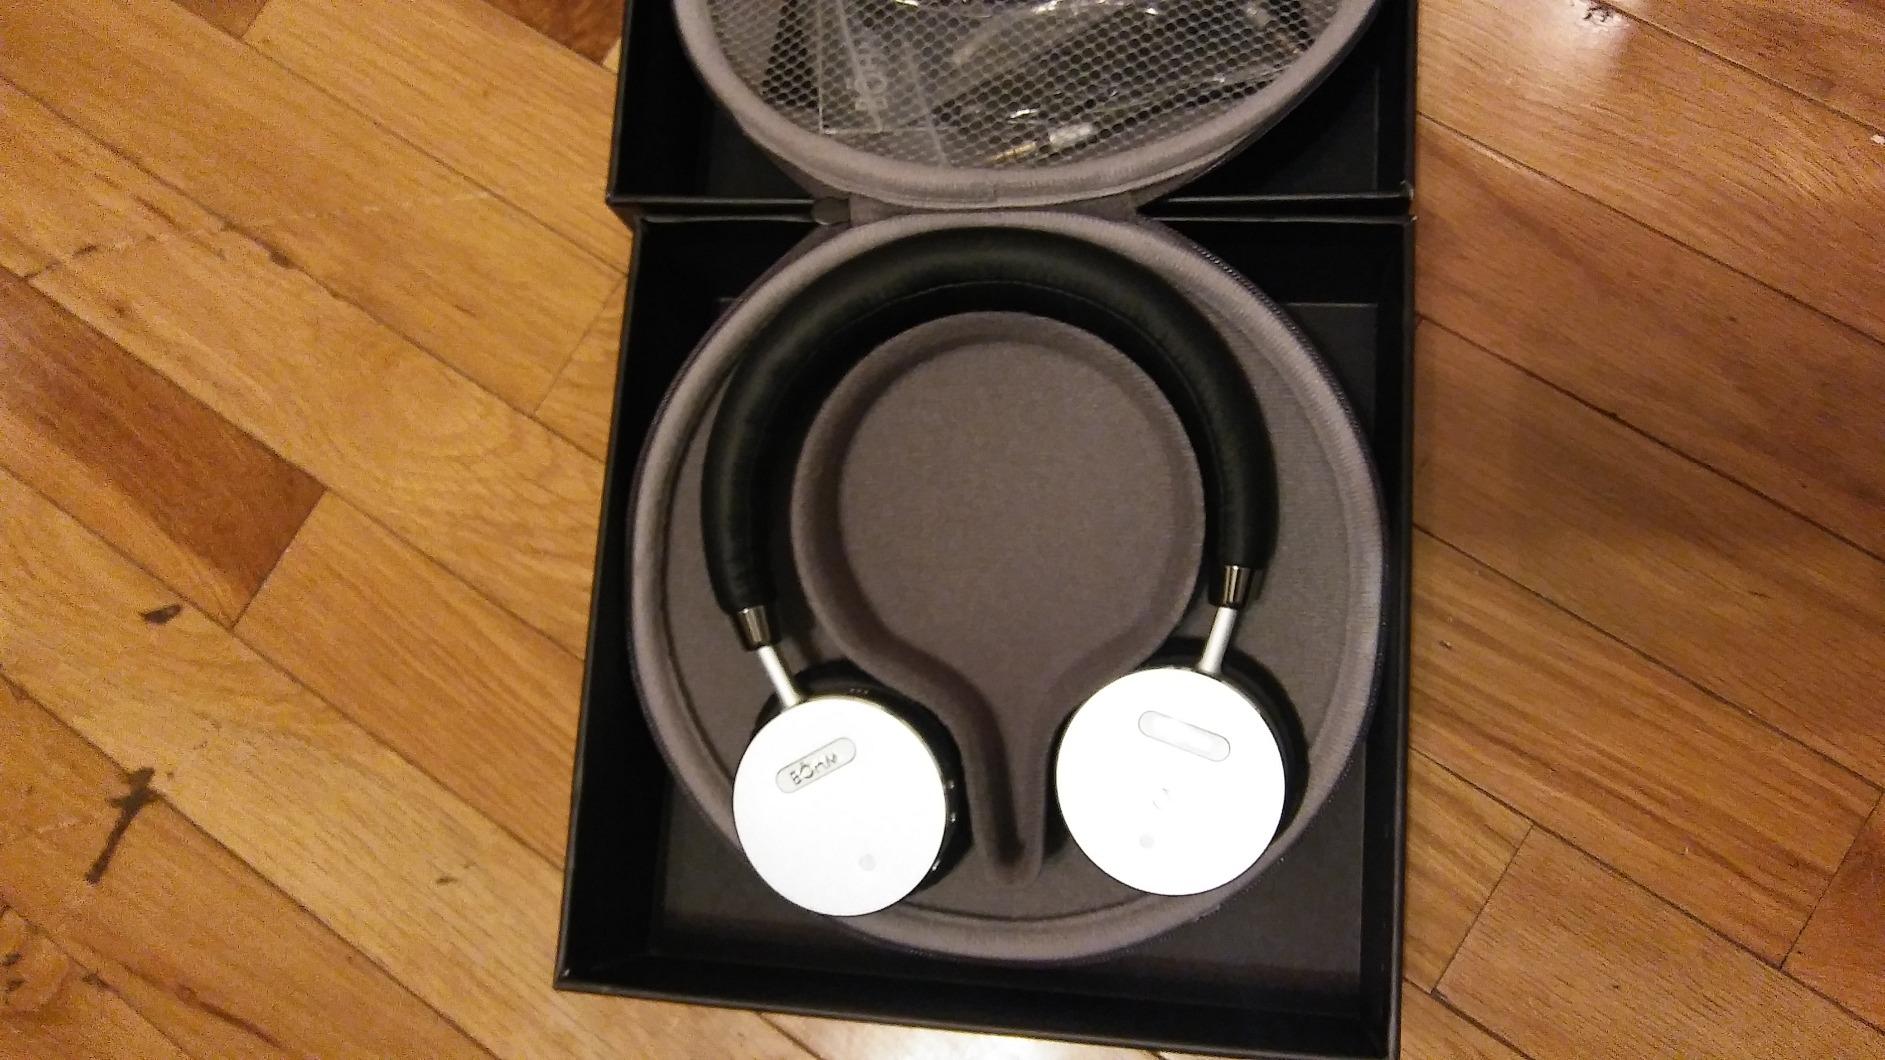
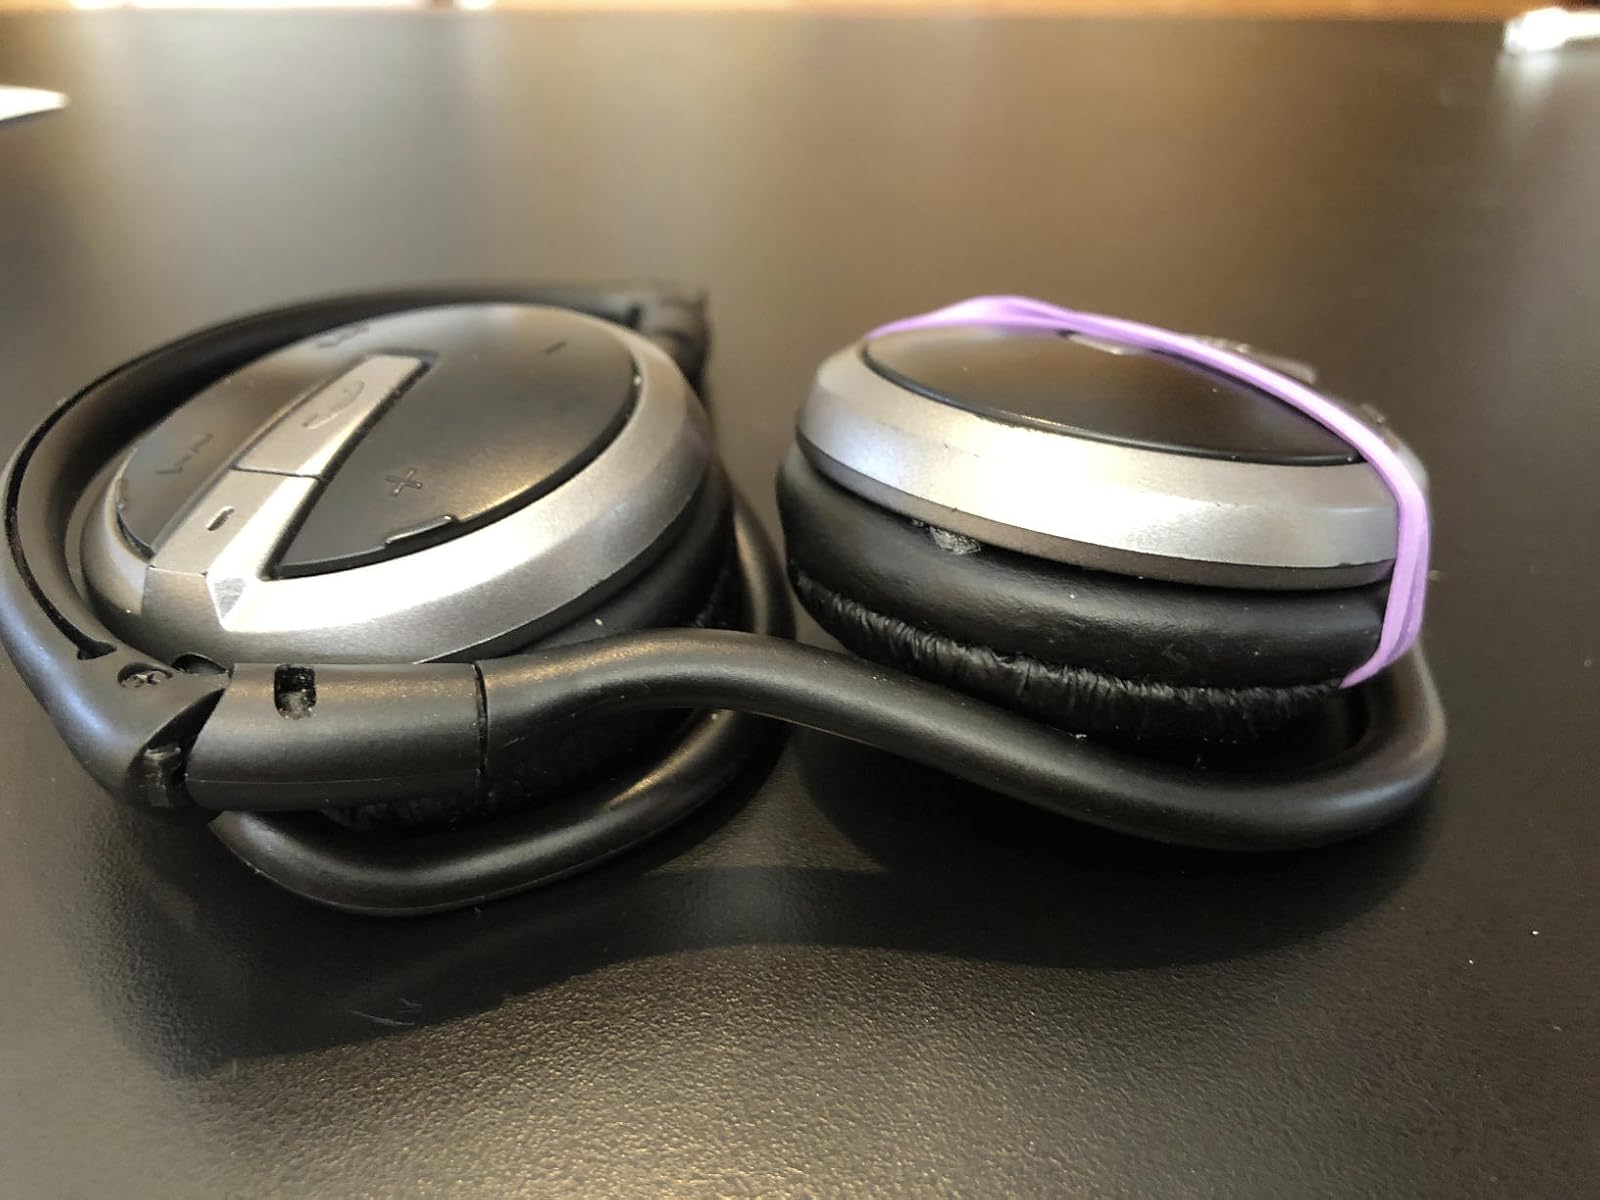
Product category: headphones
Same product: no